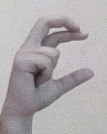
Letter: thal